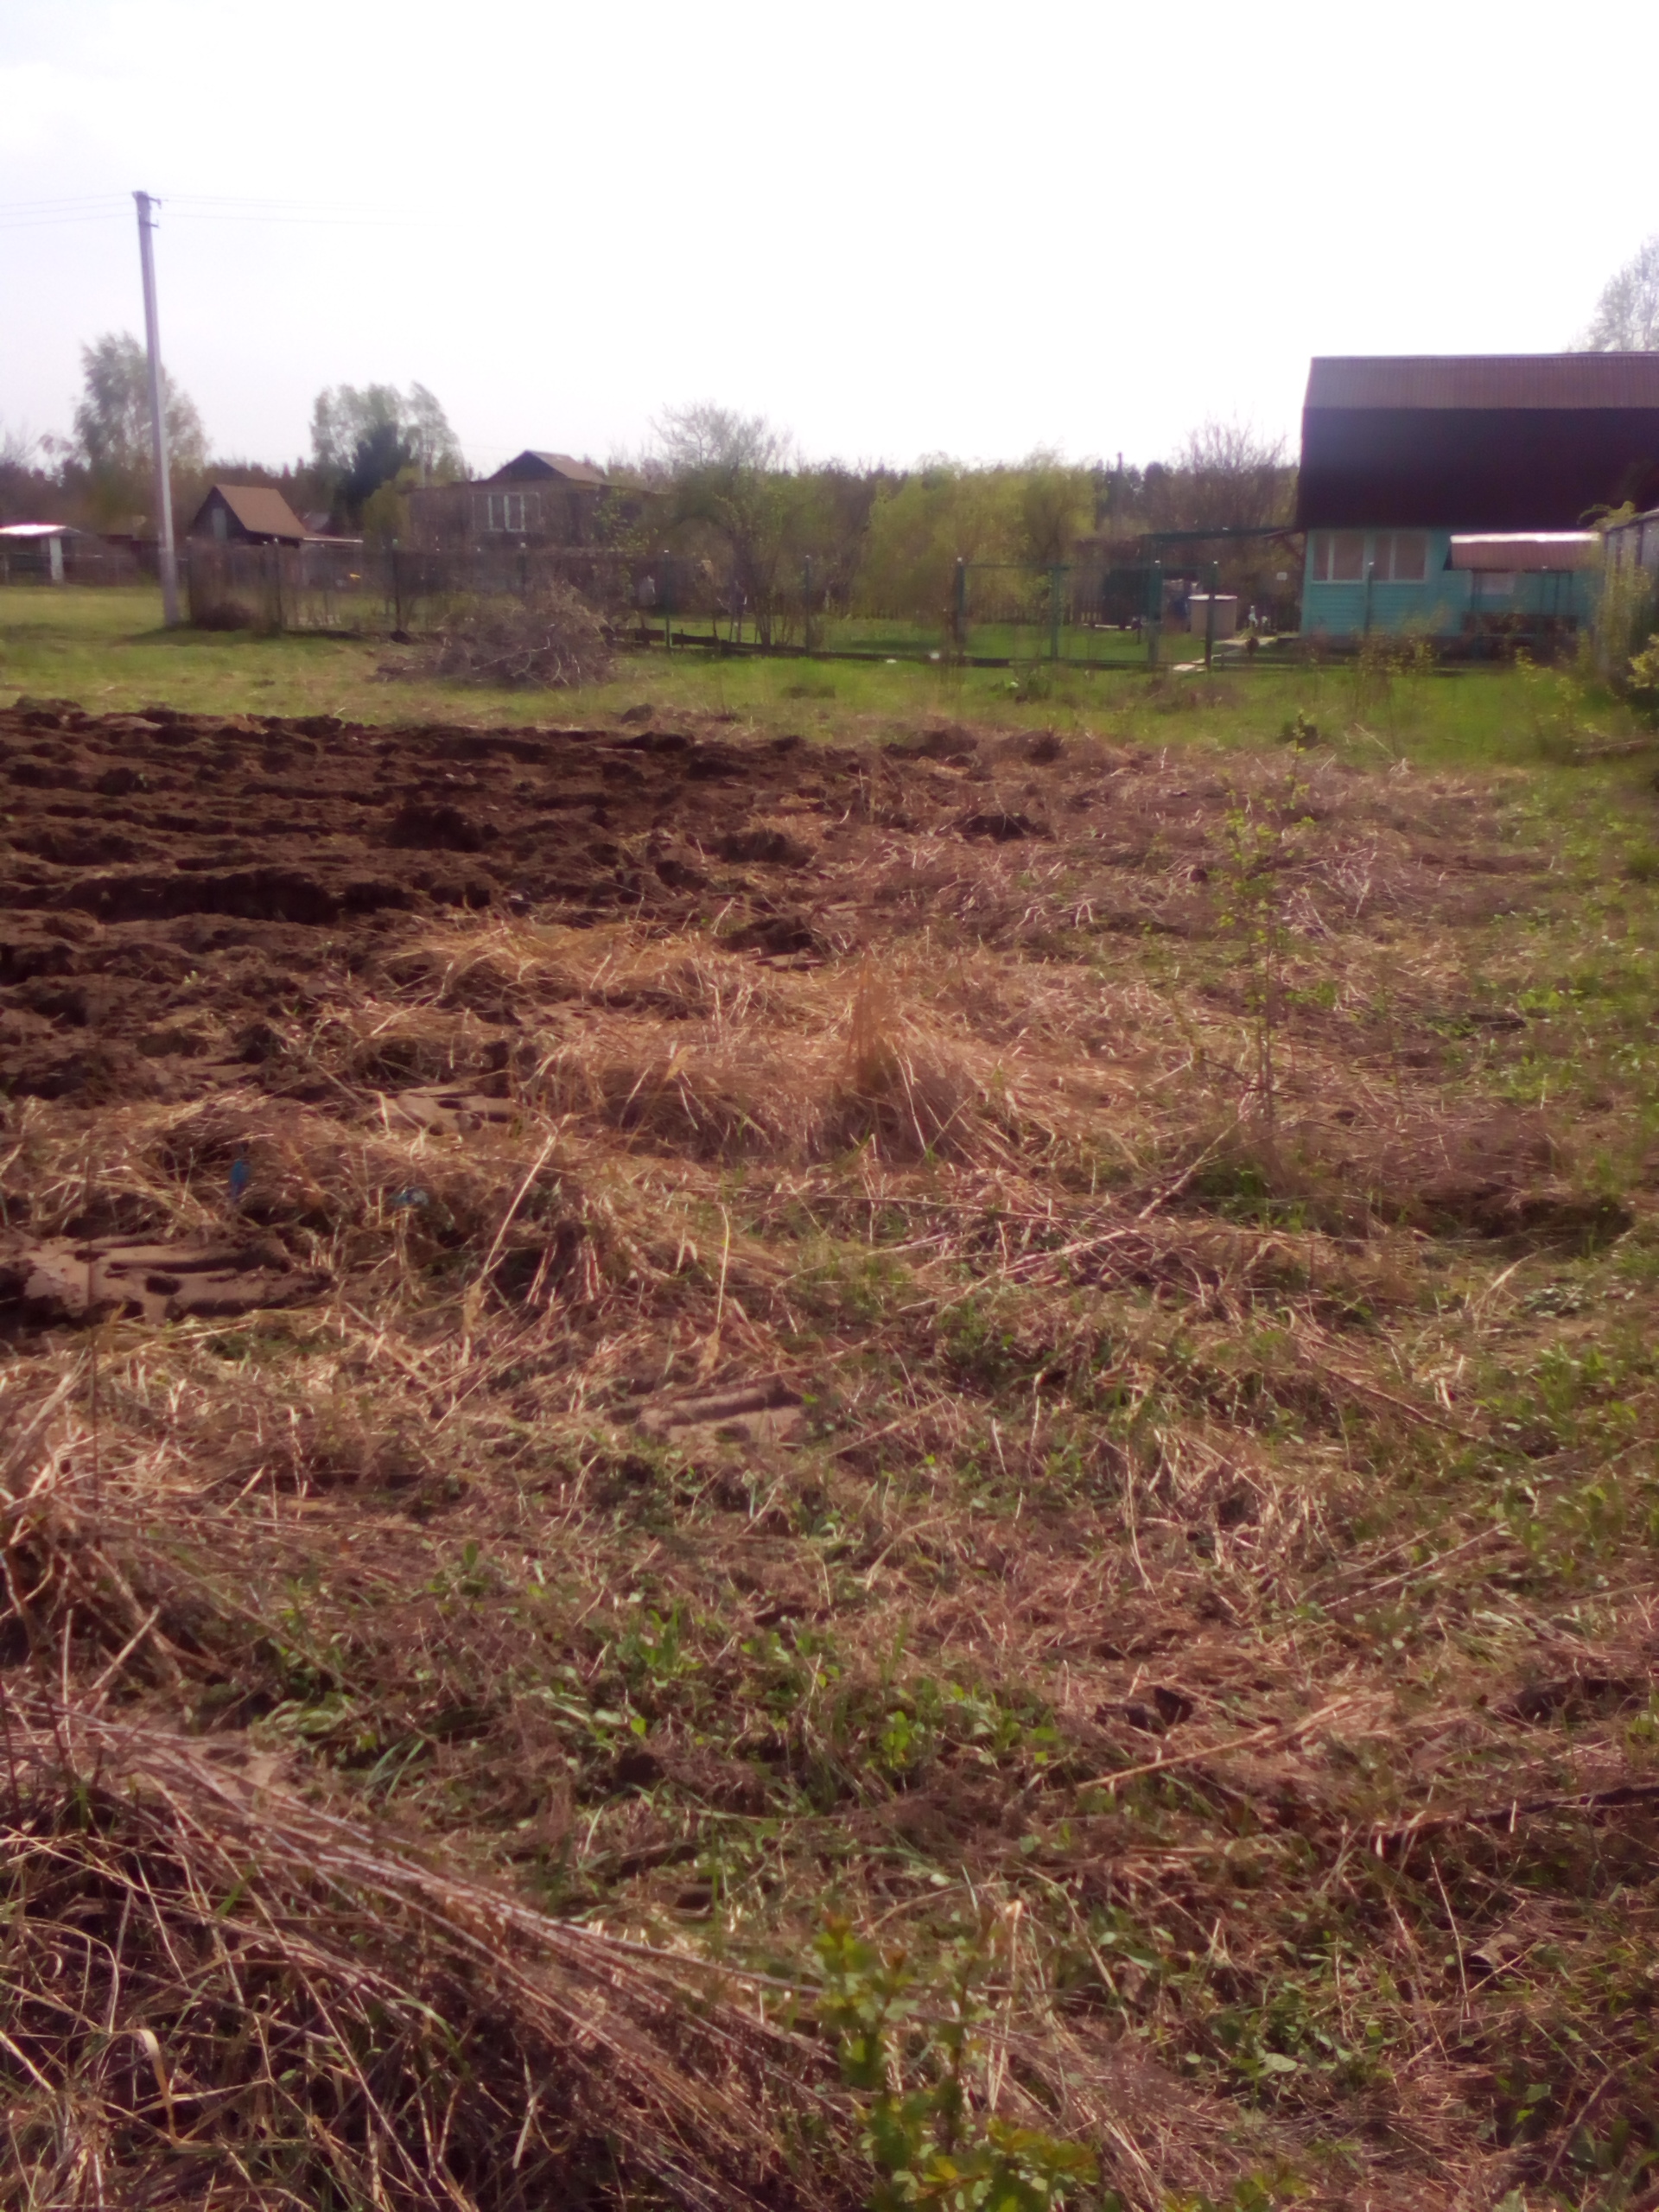
field, plowed, soil, crops, arable, earth, plow, agriculture, background, texture, farming, nature, rural, brown, spring, fields, pattern, land, crop, sowing, countryside, green, farm, agronomy, grass, land lot, grass family, hay, area, pasture, prairie, grassland, straw, meadow